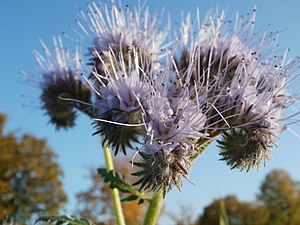
Honningurtfamilien
Plante i honningurt familien
Honningurtfamilien blev under det tidligere Cronquists system regnet for en familie i Natskyggeordenen. Under det nuværende, fylogenetiske system henregnes familiens slægter til Rublad-familien.